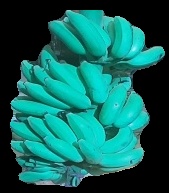
Variety: elakki-bale
Grade: grade2